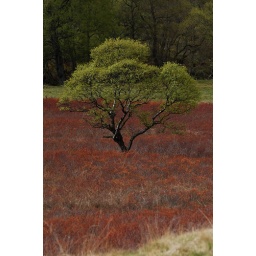
Tree in a field of red at Glen Esk.